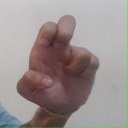
अक्षर: अ